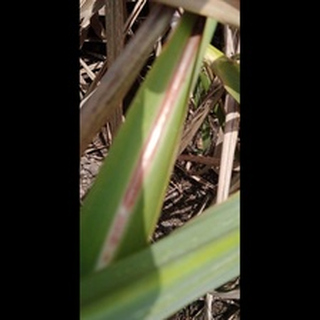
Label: sugarcane_red_rot